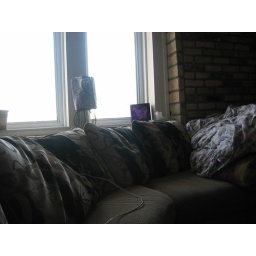
View of my window and couch in my loft